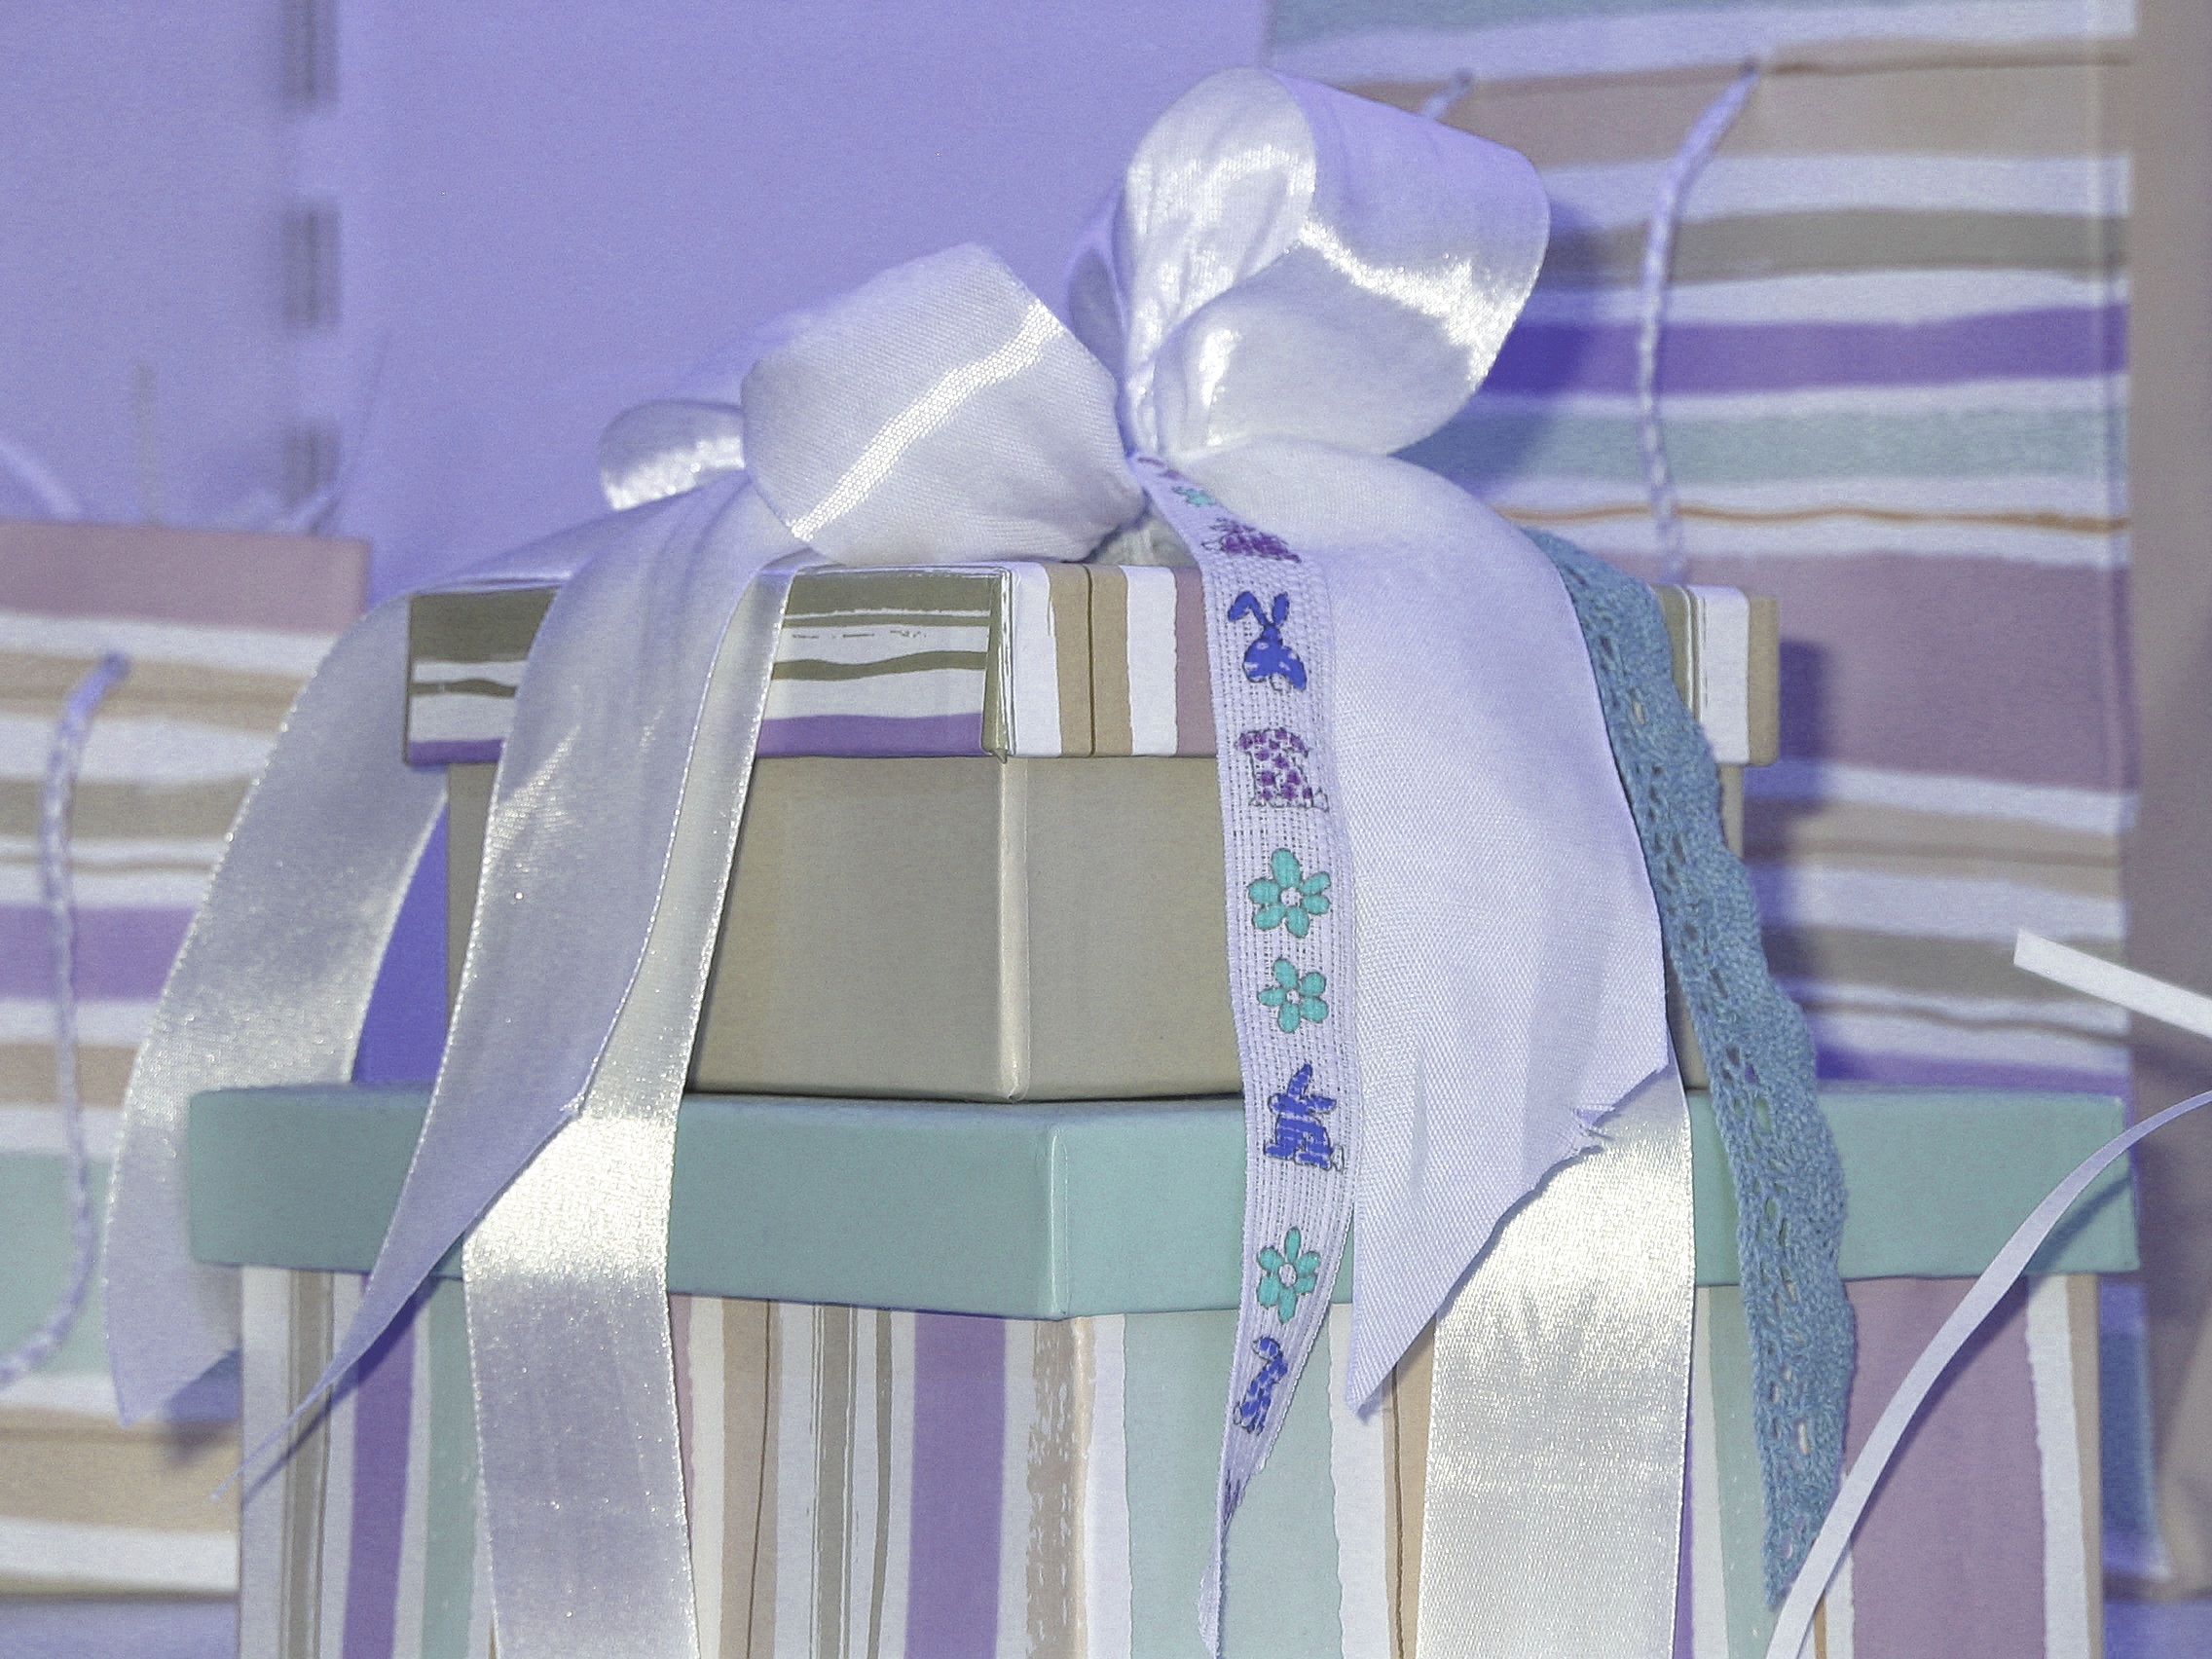
flower, celebration, gift, decoration, color, blue, deco, happy birthday, interior design, wrapping paper, product, festival, background, holidays, joy, packaging, wishes, birthday, luck, loop, greeting, greeting card, made, packed, congratulations, give, give away, surprise, pack, desire, baby shower